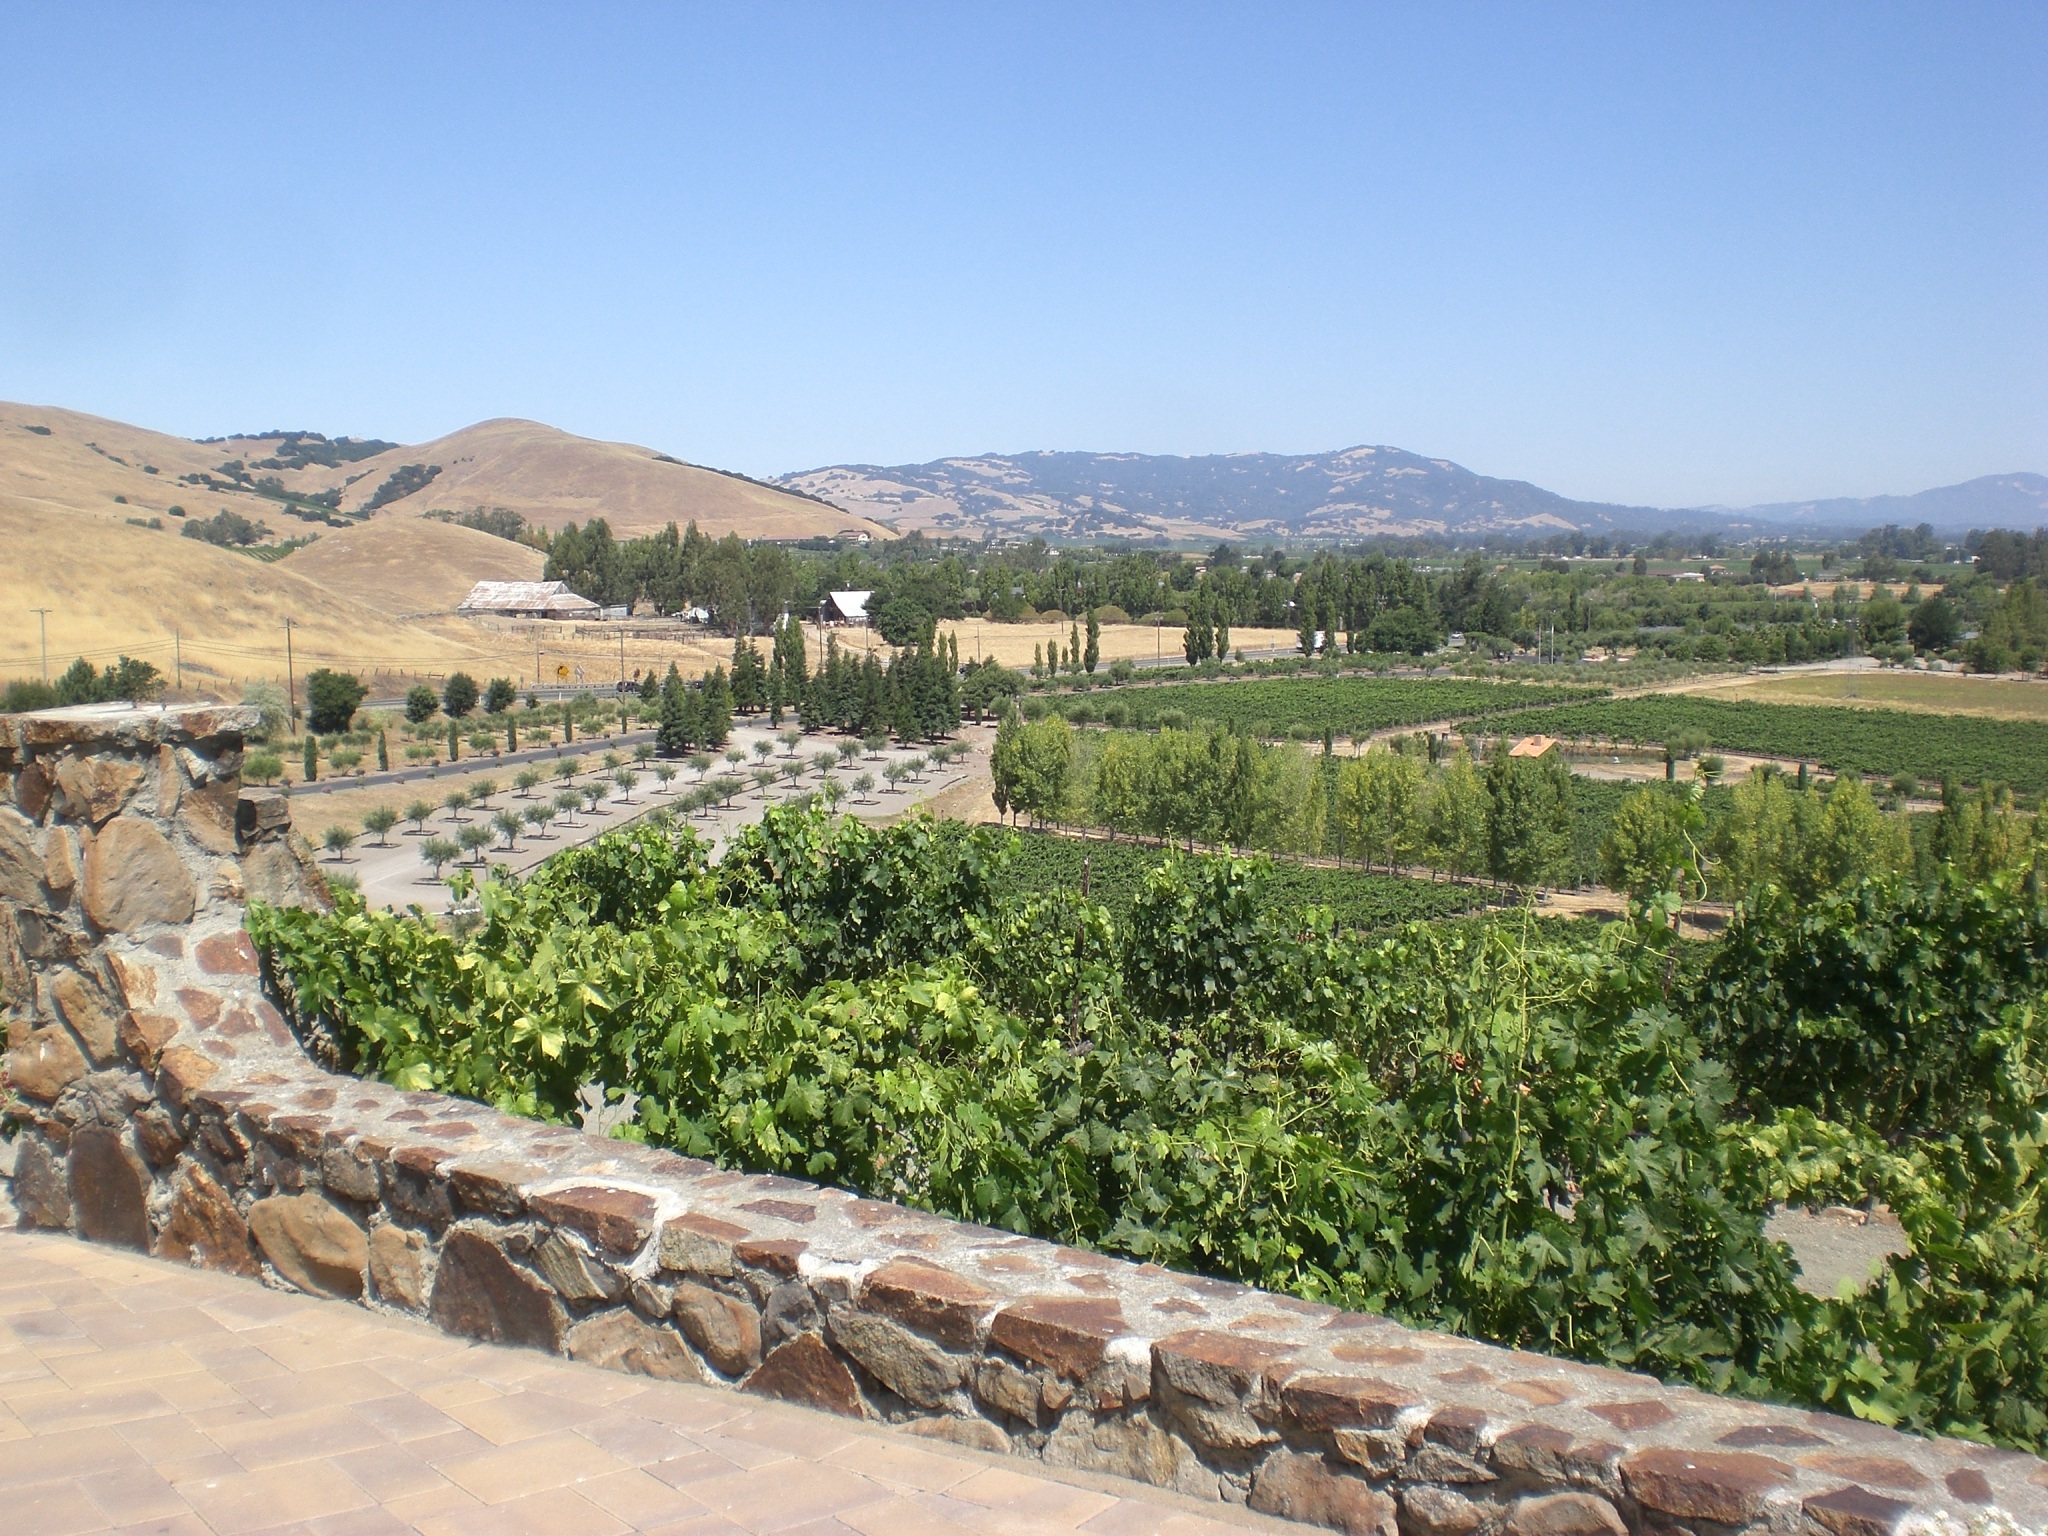
landscape, valley, village, property, agriculture, california, estate, winery, sonoma